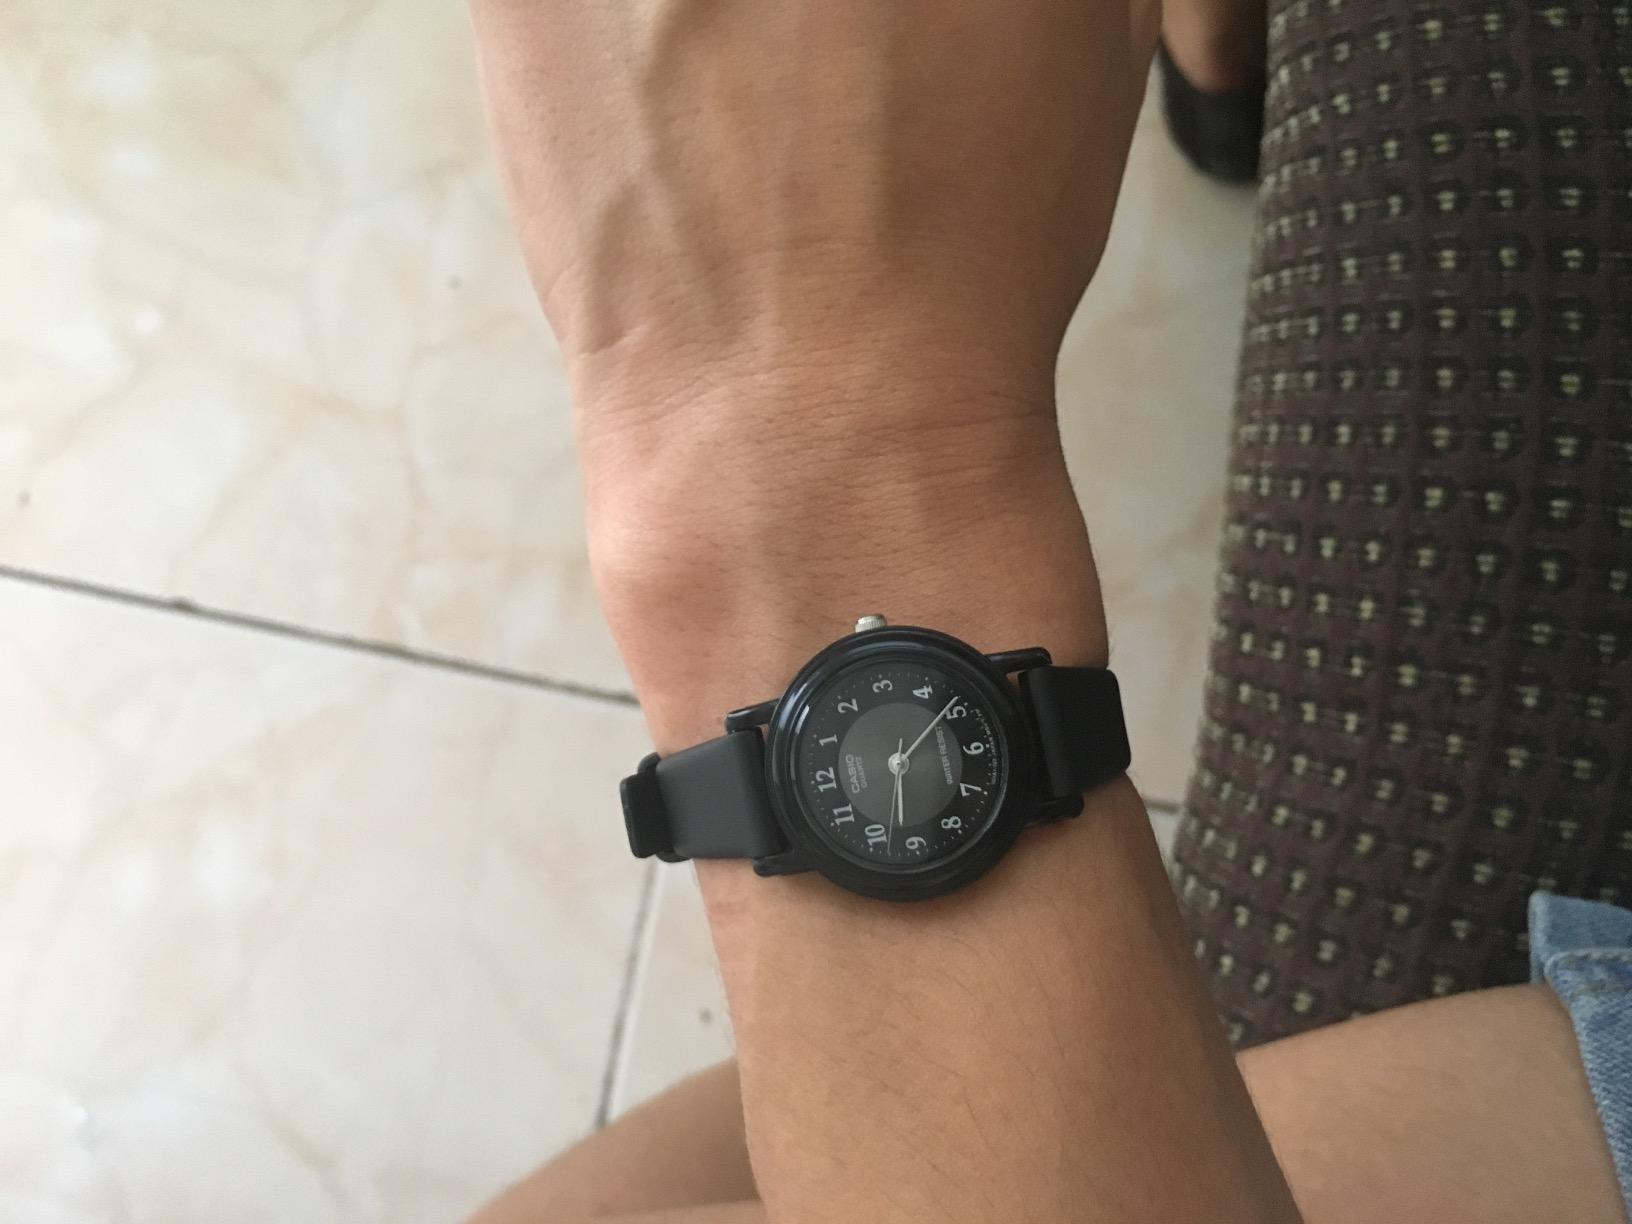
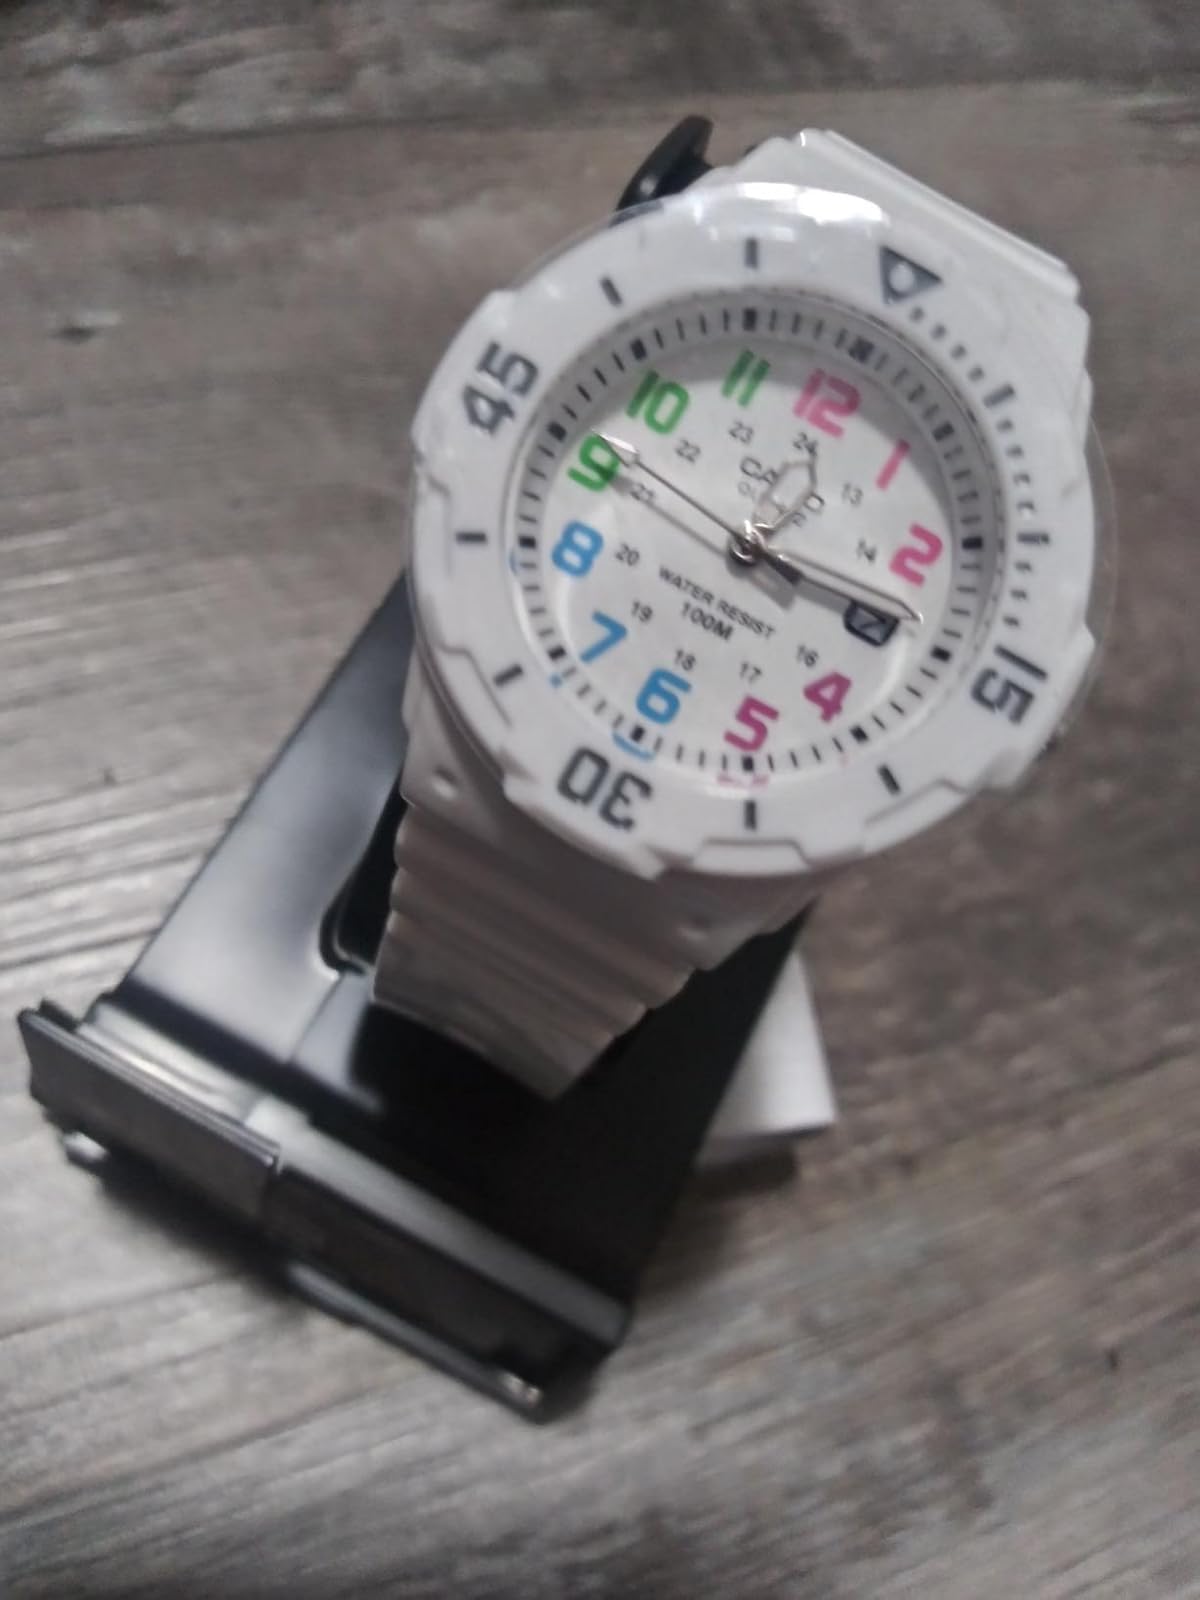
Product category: accessories_watch
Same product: no